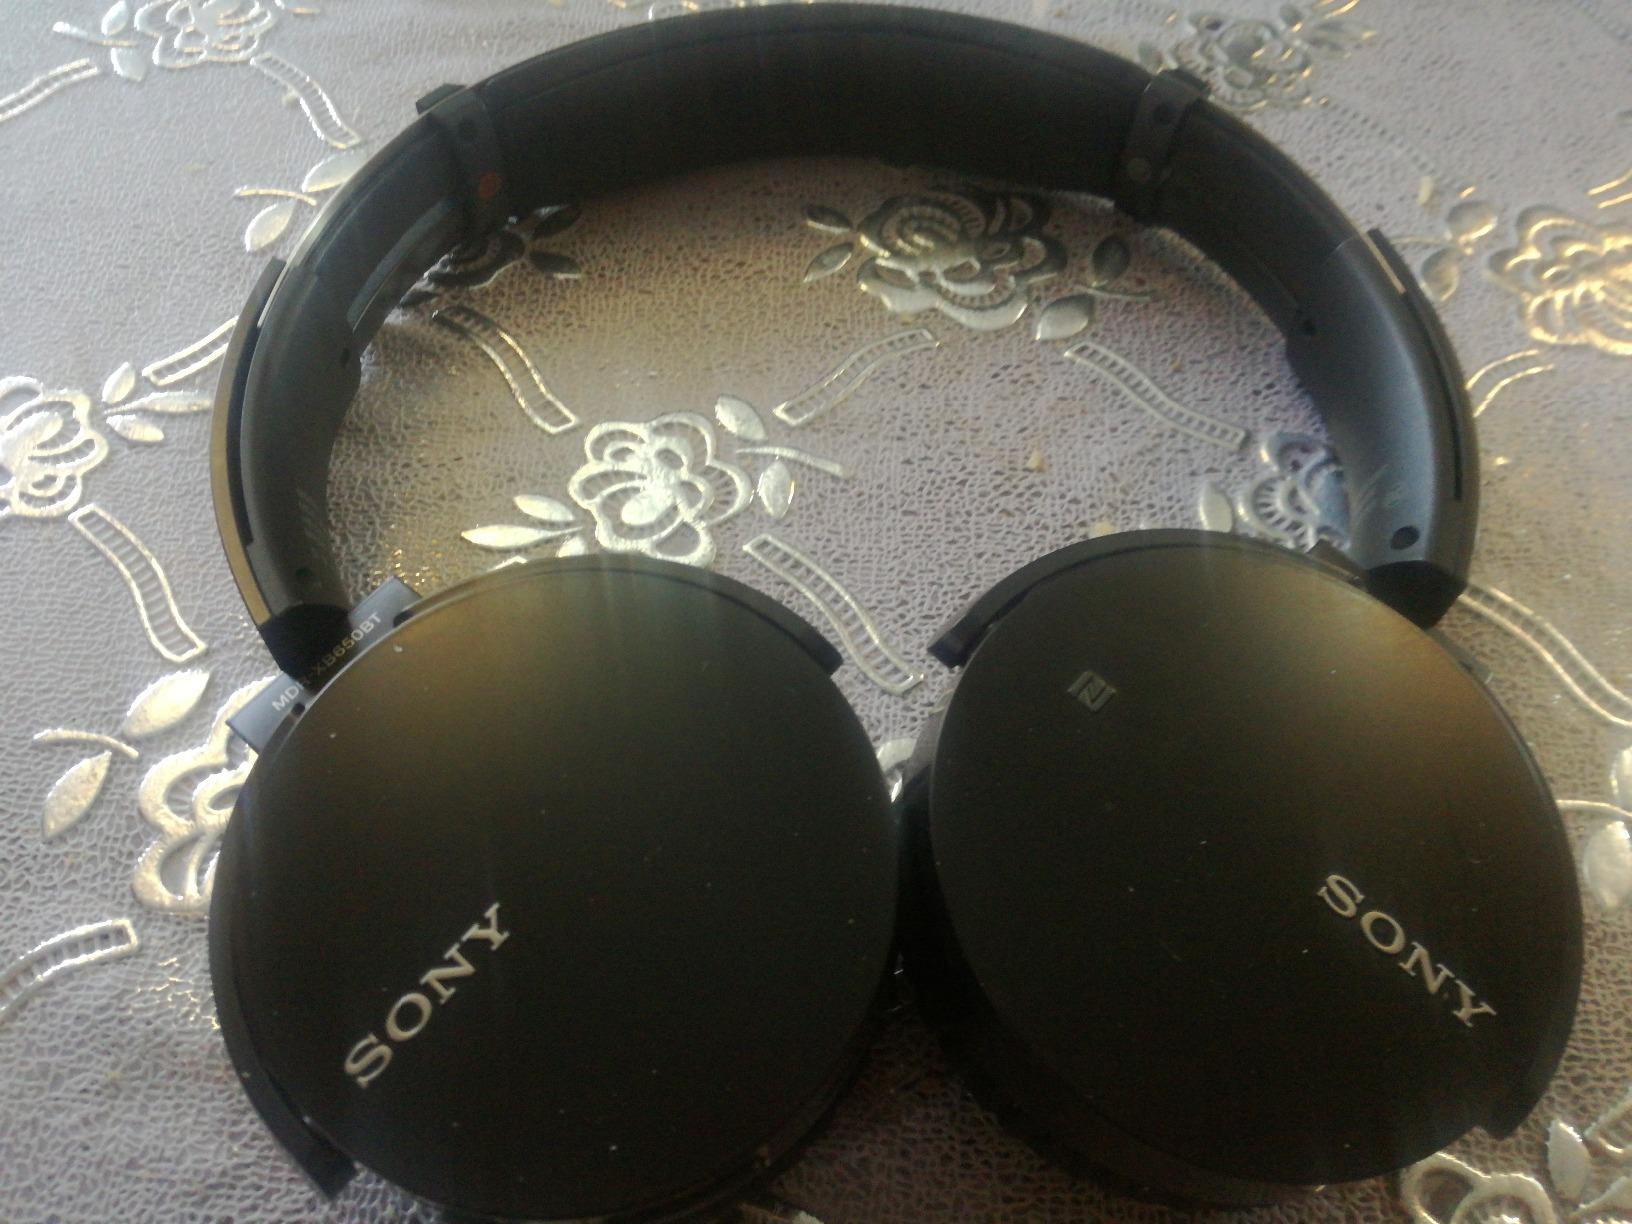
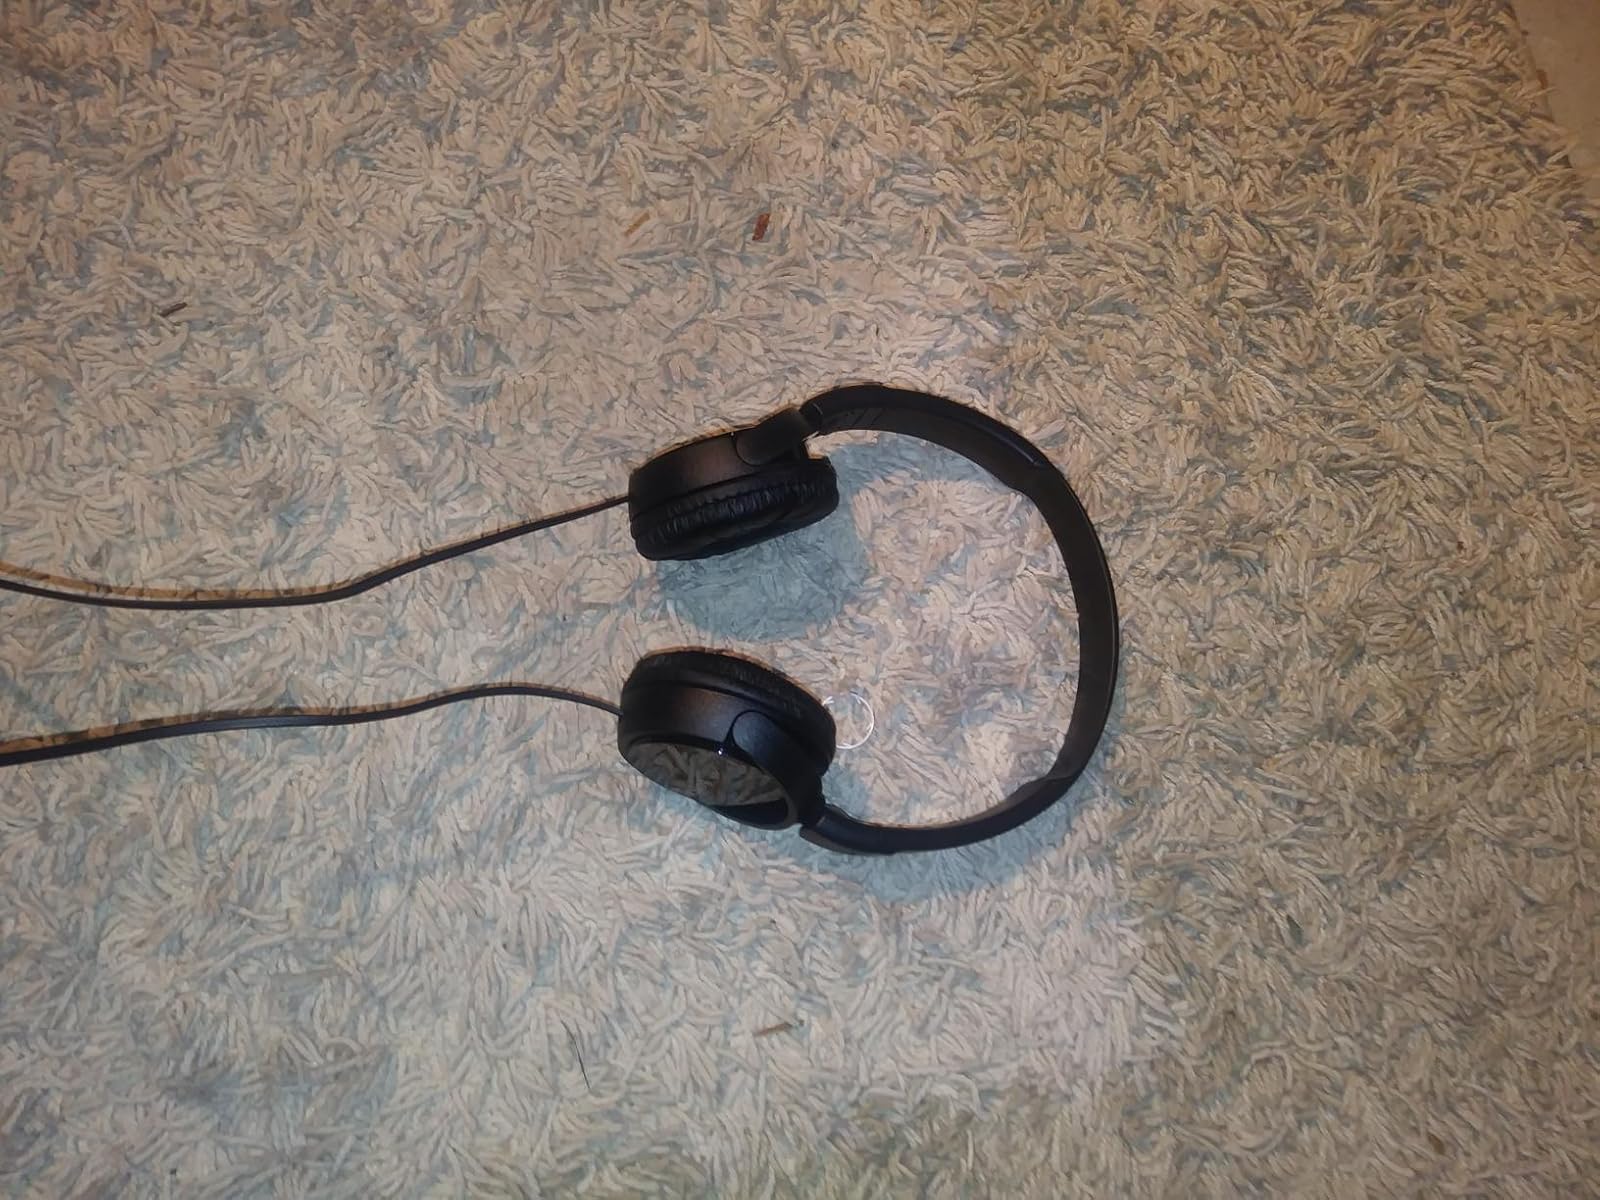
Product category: headphones
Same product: no